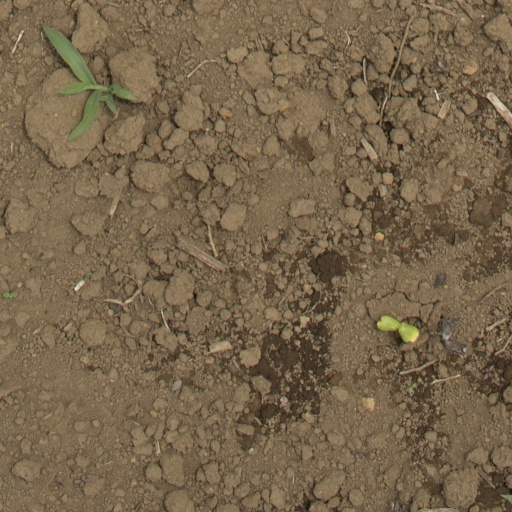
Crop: Jerusalem artichoke